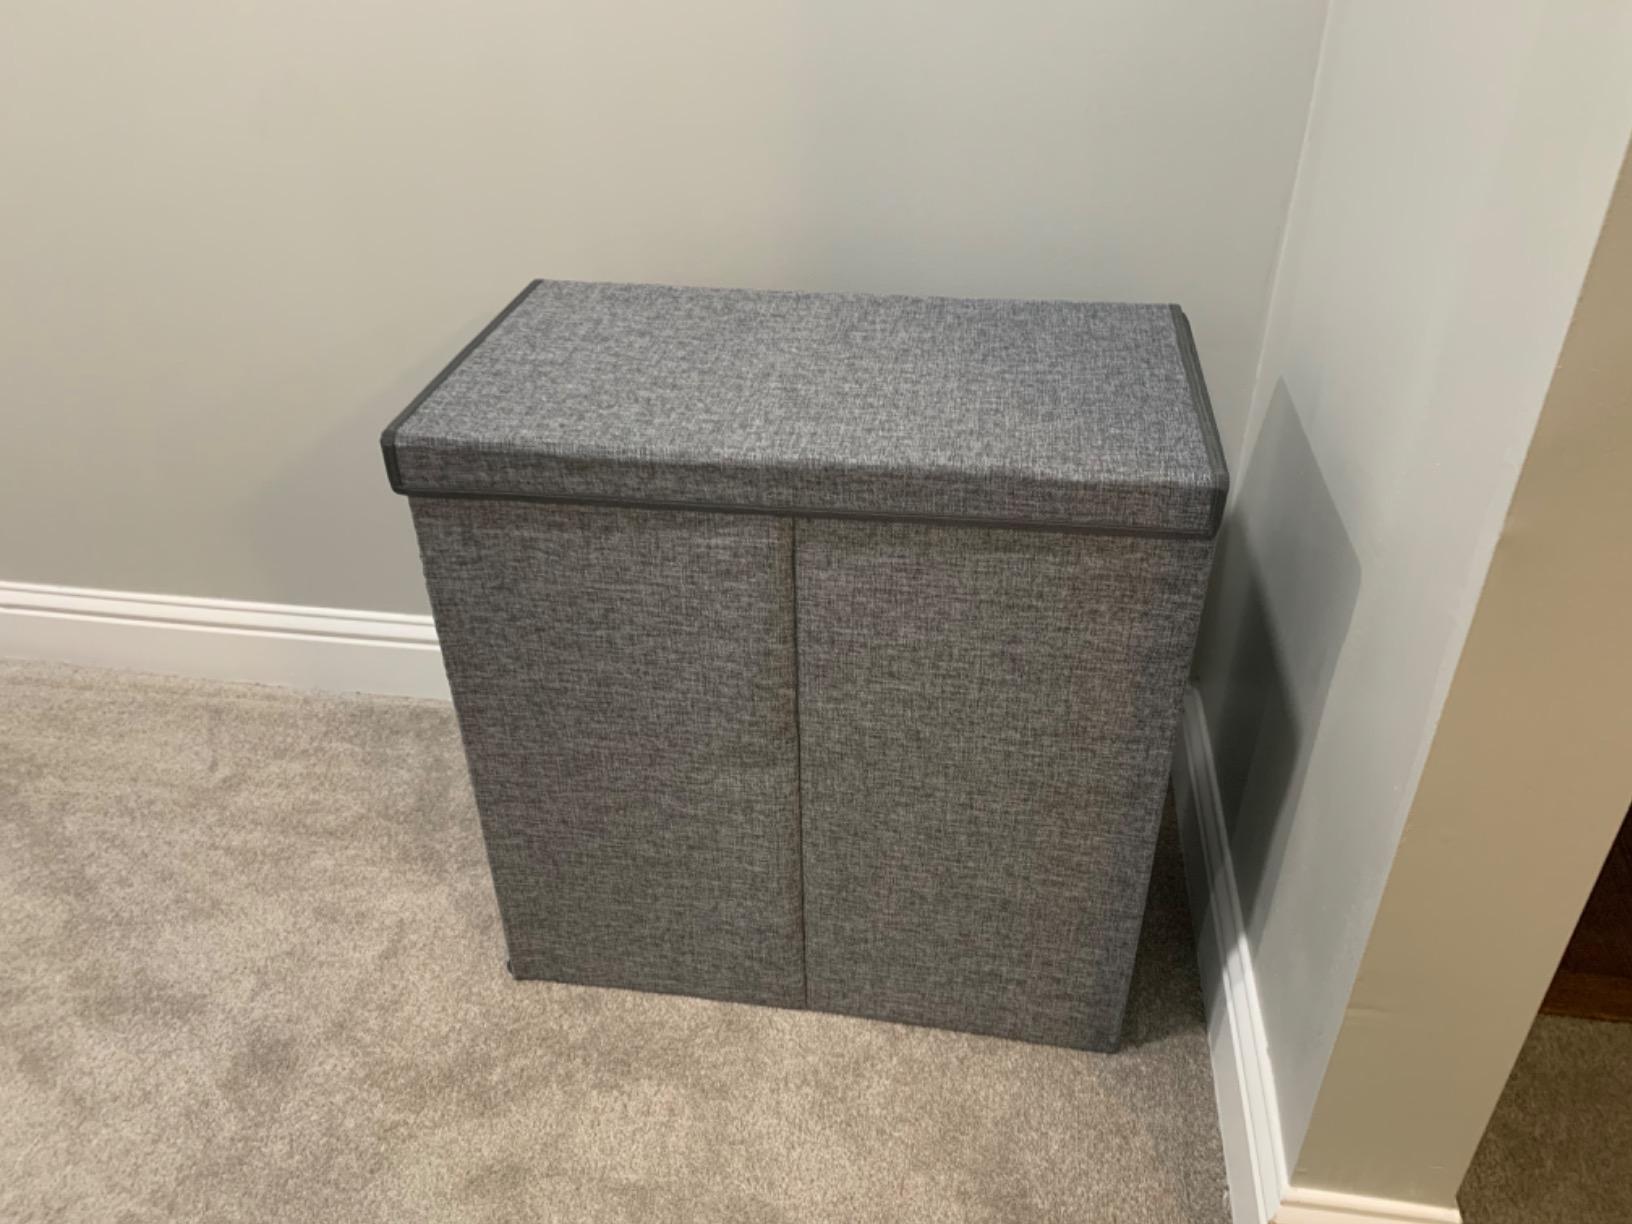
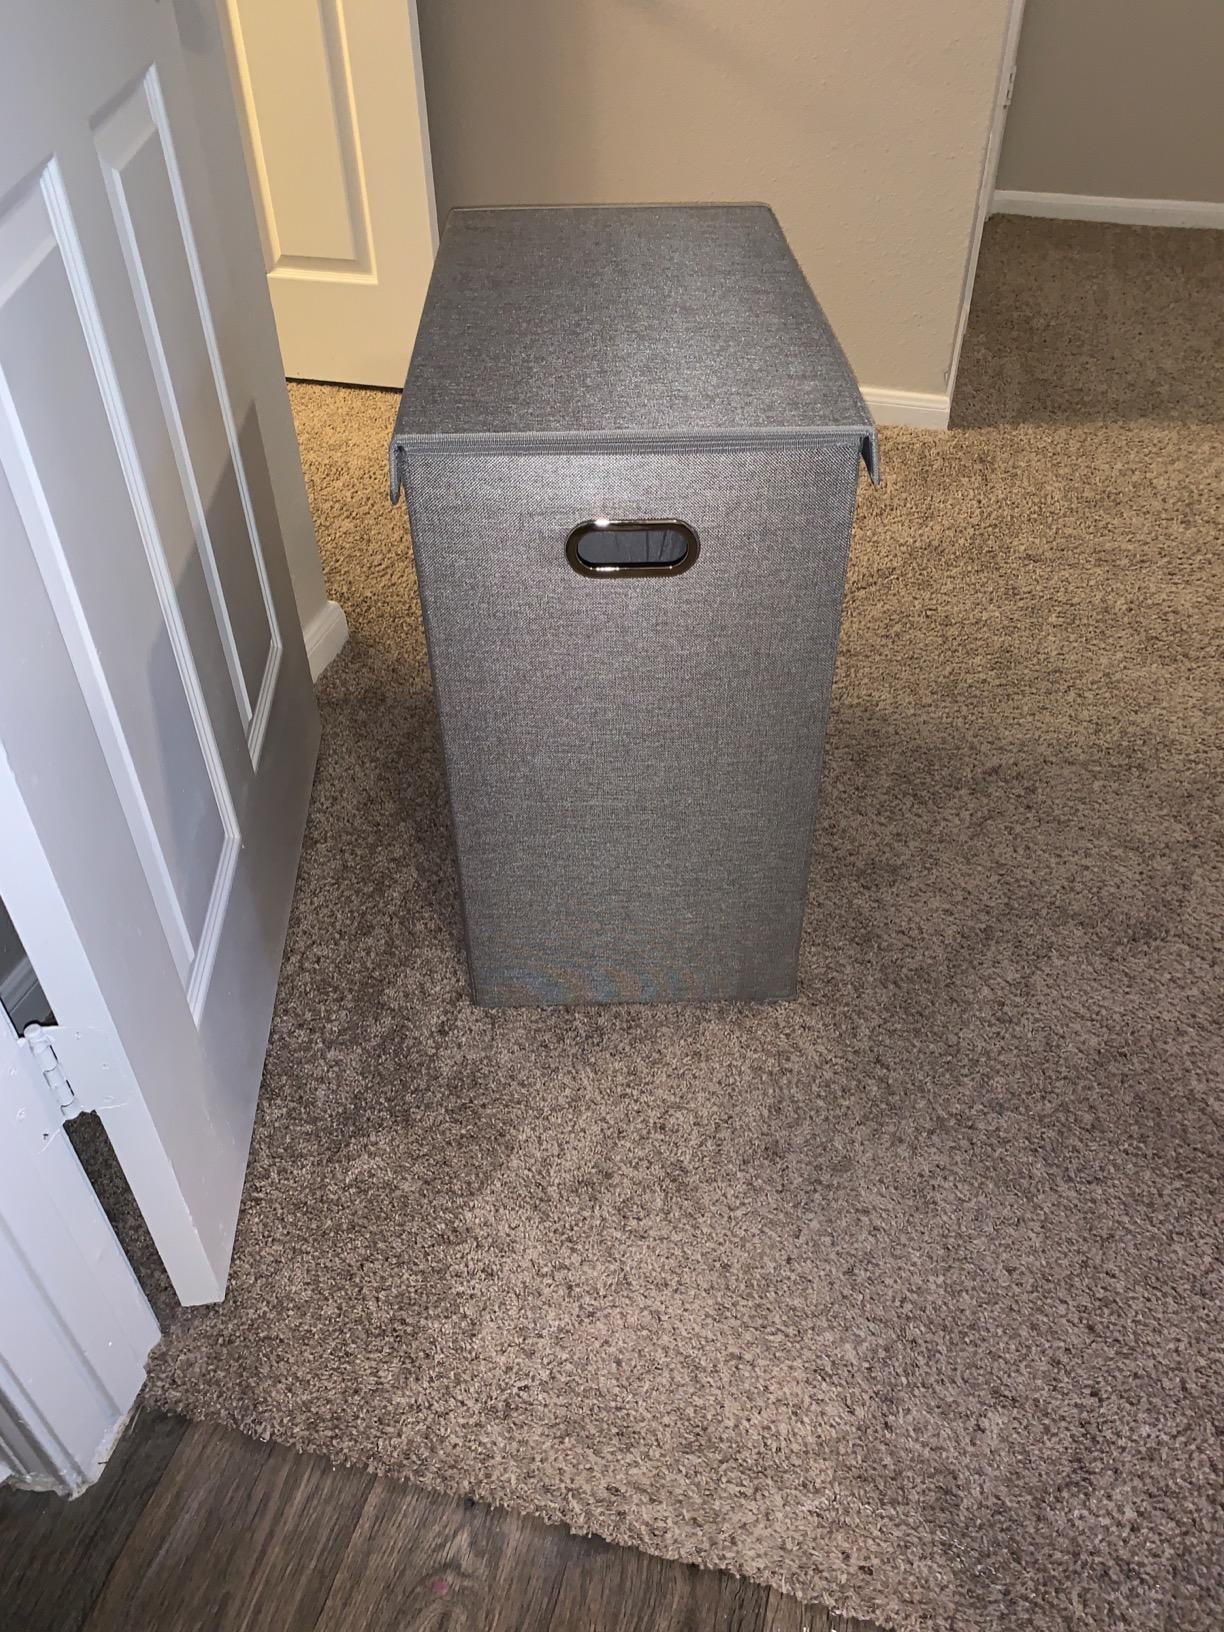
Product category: items_hamper
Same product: yes